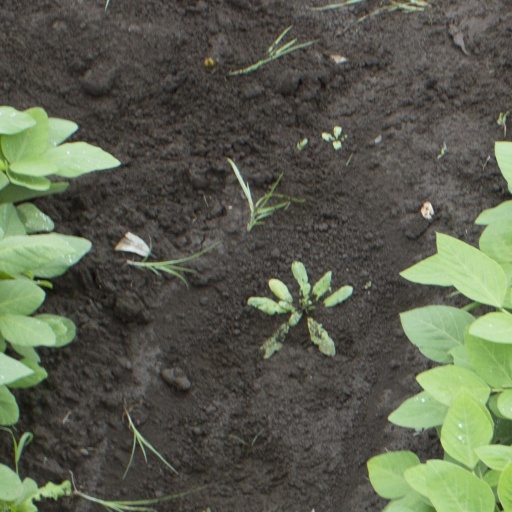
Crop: soybean